1978 Hardie-Ferodo 1000

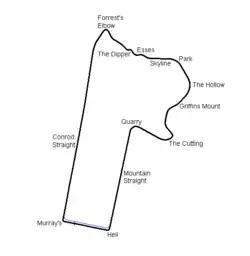
Layout of the Mount Panorama Circuit (1938-1986)

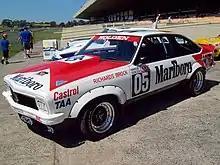
Peter Brock and Jim Richards replica of the 1979 race winning Holden LX Torana SS A9X on display at the 2009 Historic Sandown

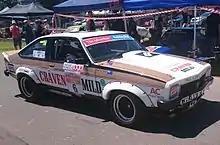
The Allan Grice/John Leffler Holden LX Torana SS A9X which placed second in race. The car is pictured in 2015.

The 1978 Hardie-Ferodo 1000 was the 19th running of the Bathurst 1000 touring car race. It was held on 1 October 1978, at the Mount Panorama Circuit just outside Bathurst. The race was open to cars eligible to the locally developed CAMS Group C touring car regulations with three engine capacity based classes.